Bennett Meyers

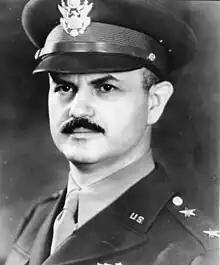

Bennett Edward Meyers (29 March 1895 – 25 February 1979) was a United States Air Force (USAF) major general who commanded the Air Materiel Command and the Air Technical Service Command during World War II. He was dismissed from the service on 16 July 1948 after being convicted of perjury.